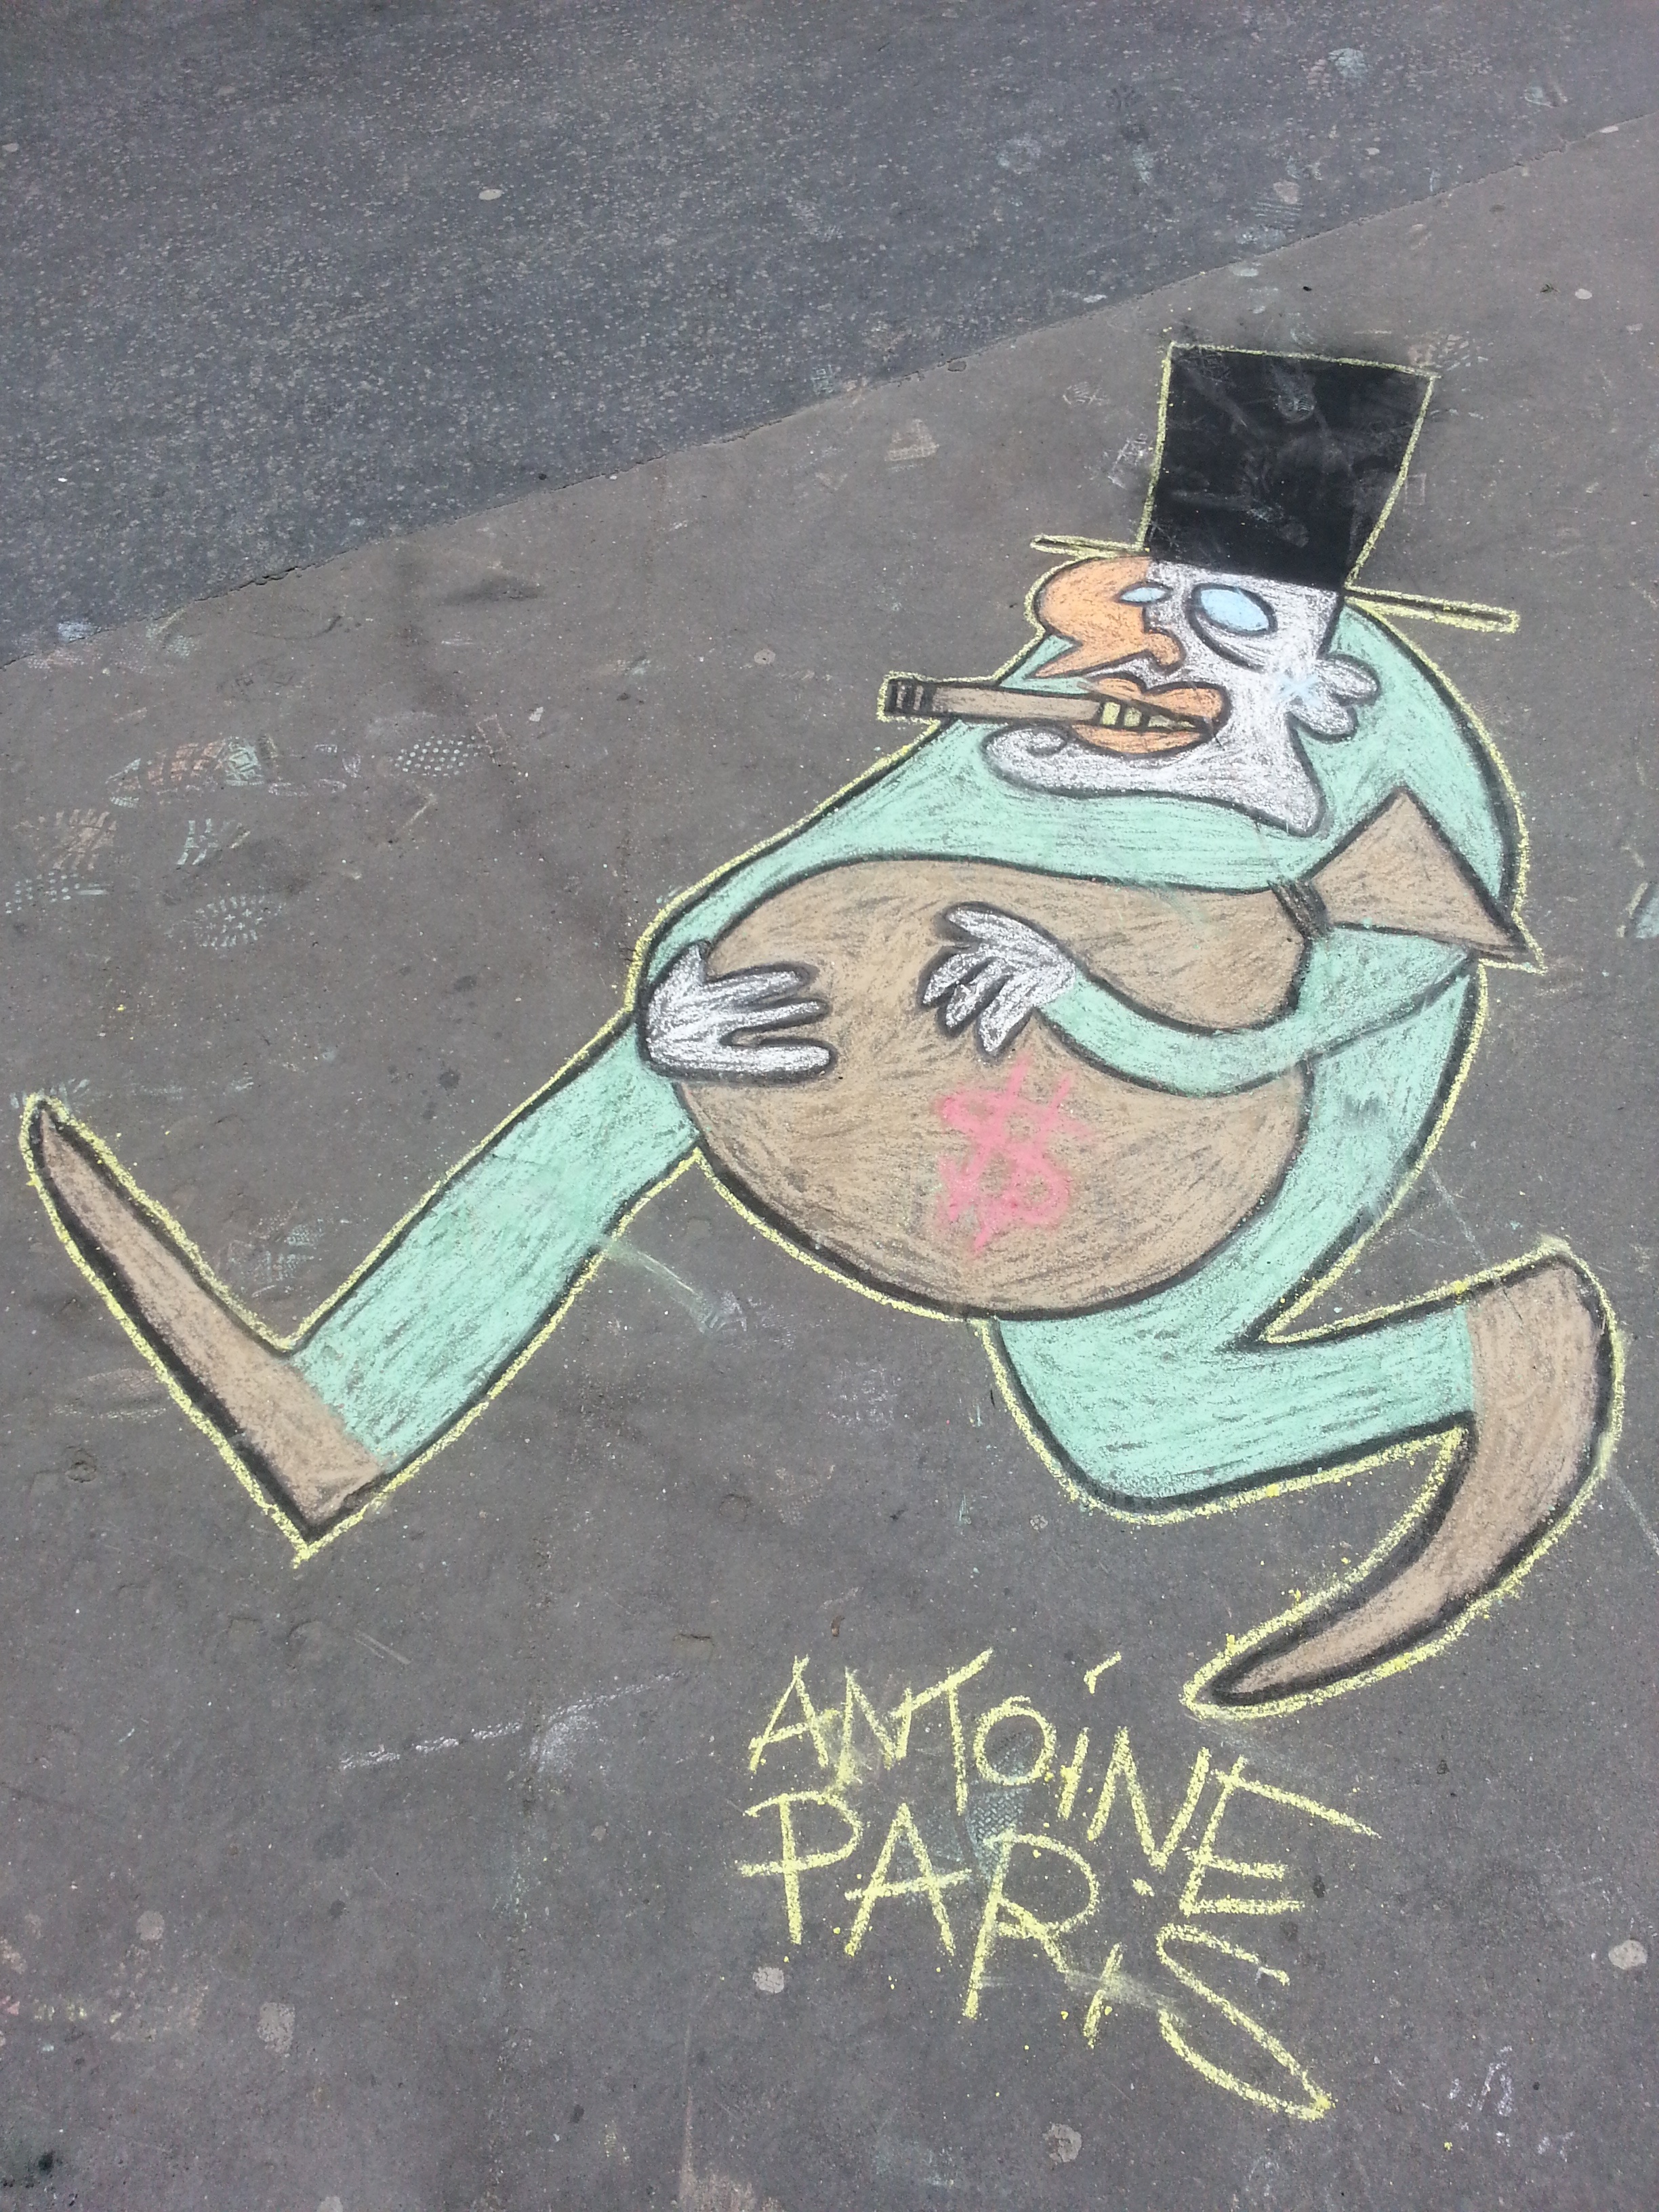
paris, graffiti, art, sketch, drawing, illustration, stealing, banker